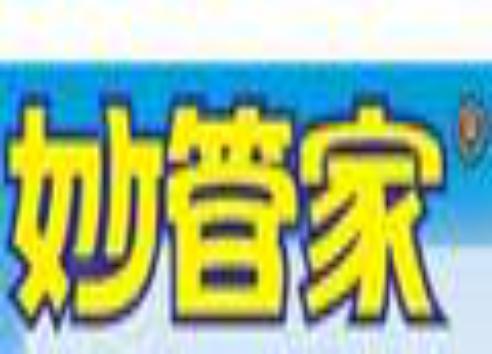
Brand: magicamah
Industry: Necessities